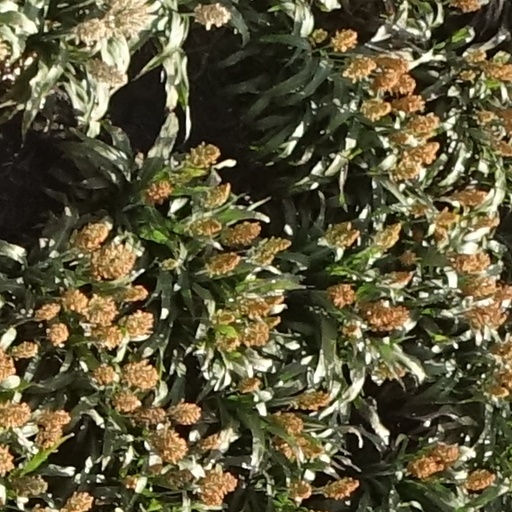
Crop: sorghum